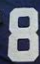
Number: 8